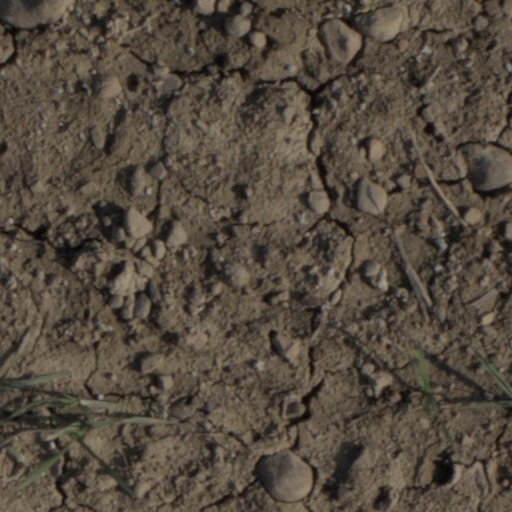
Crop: wheat